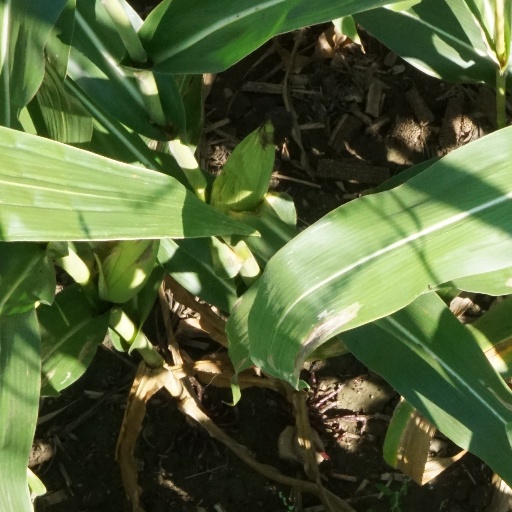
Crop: maize; corn